Interstate 170 (Maryland)

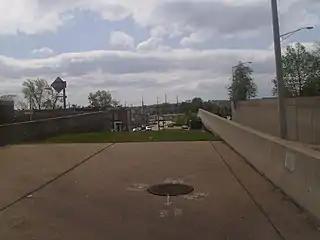
The western end of the freeway stub in Baltimore intended for use by the canceled I-170 in 2010. This freeway is now used by US 40.

I-170 would have begun at a directional T interchange with I-70 where Baltimore Street and Amtrak's Northeast Corridor cross Gwynns Falls. The Interstate would have paralleled the north side of the railroad tracks through what is presently an industrial area. I-170 would have crossed Mulberry Street (eastbound US 40) and veered east through what are now parking lots for West Baltimore station on MARC's Penn Line to seamlessly connect with the portion of I-170 that was constructed east of Pulaski Street. The unconstructed freeway would have had an eastbound exit ramp to Mulberry Street and a westbound entrance ramp from Franklin Street (westbound US 40), with both ramps also having direct access to and from Monroe Street (southbound US 1). These ramps, which were partially constructed when the highway was built and torn down in 2010, would have connected US 1 with I-170 in the direction of I-70.